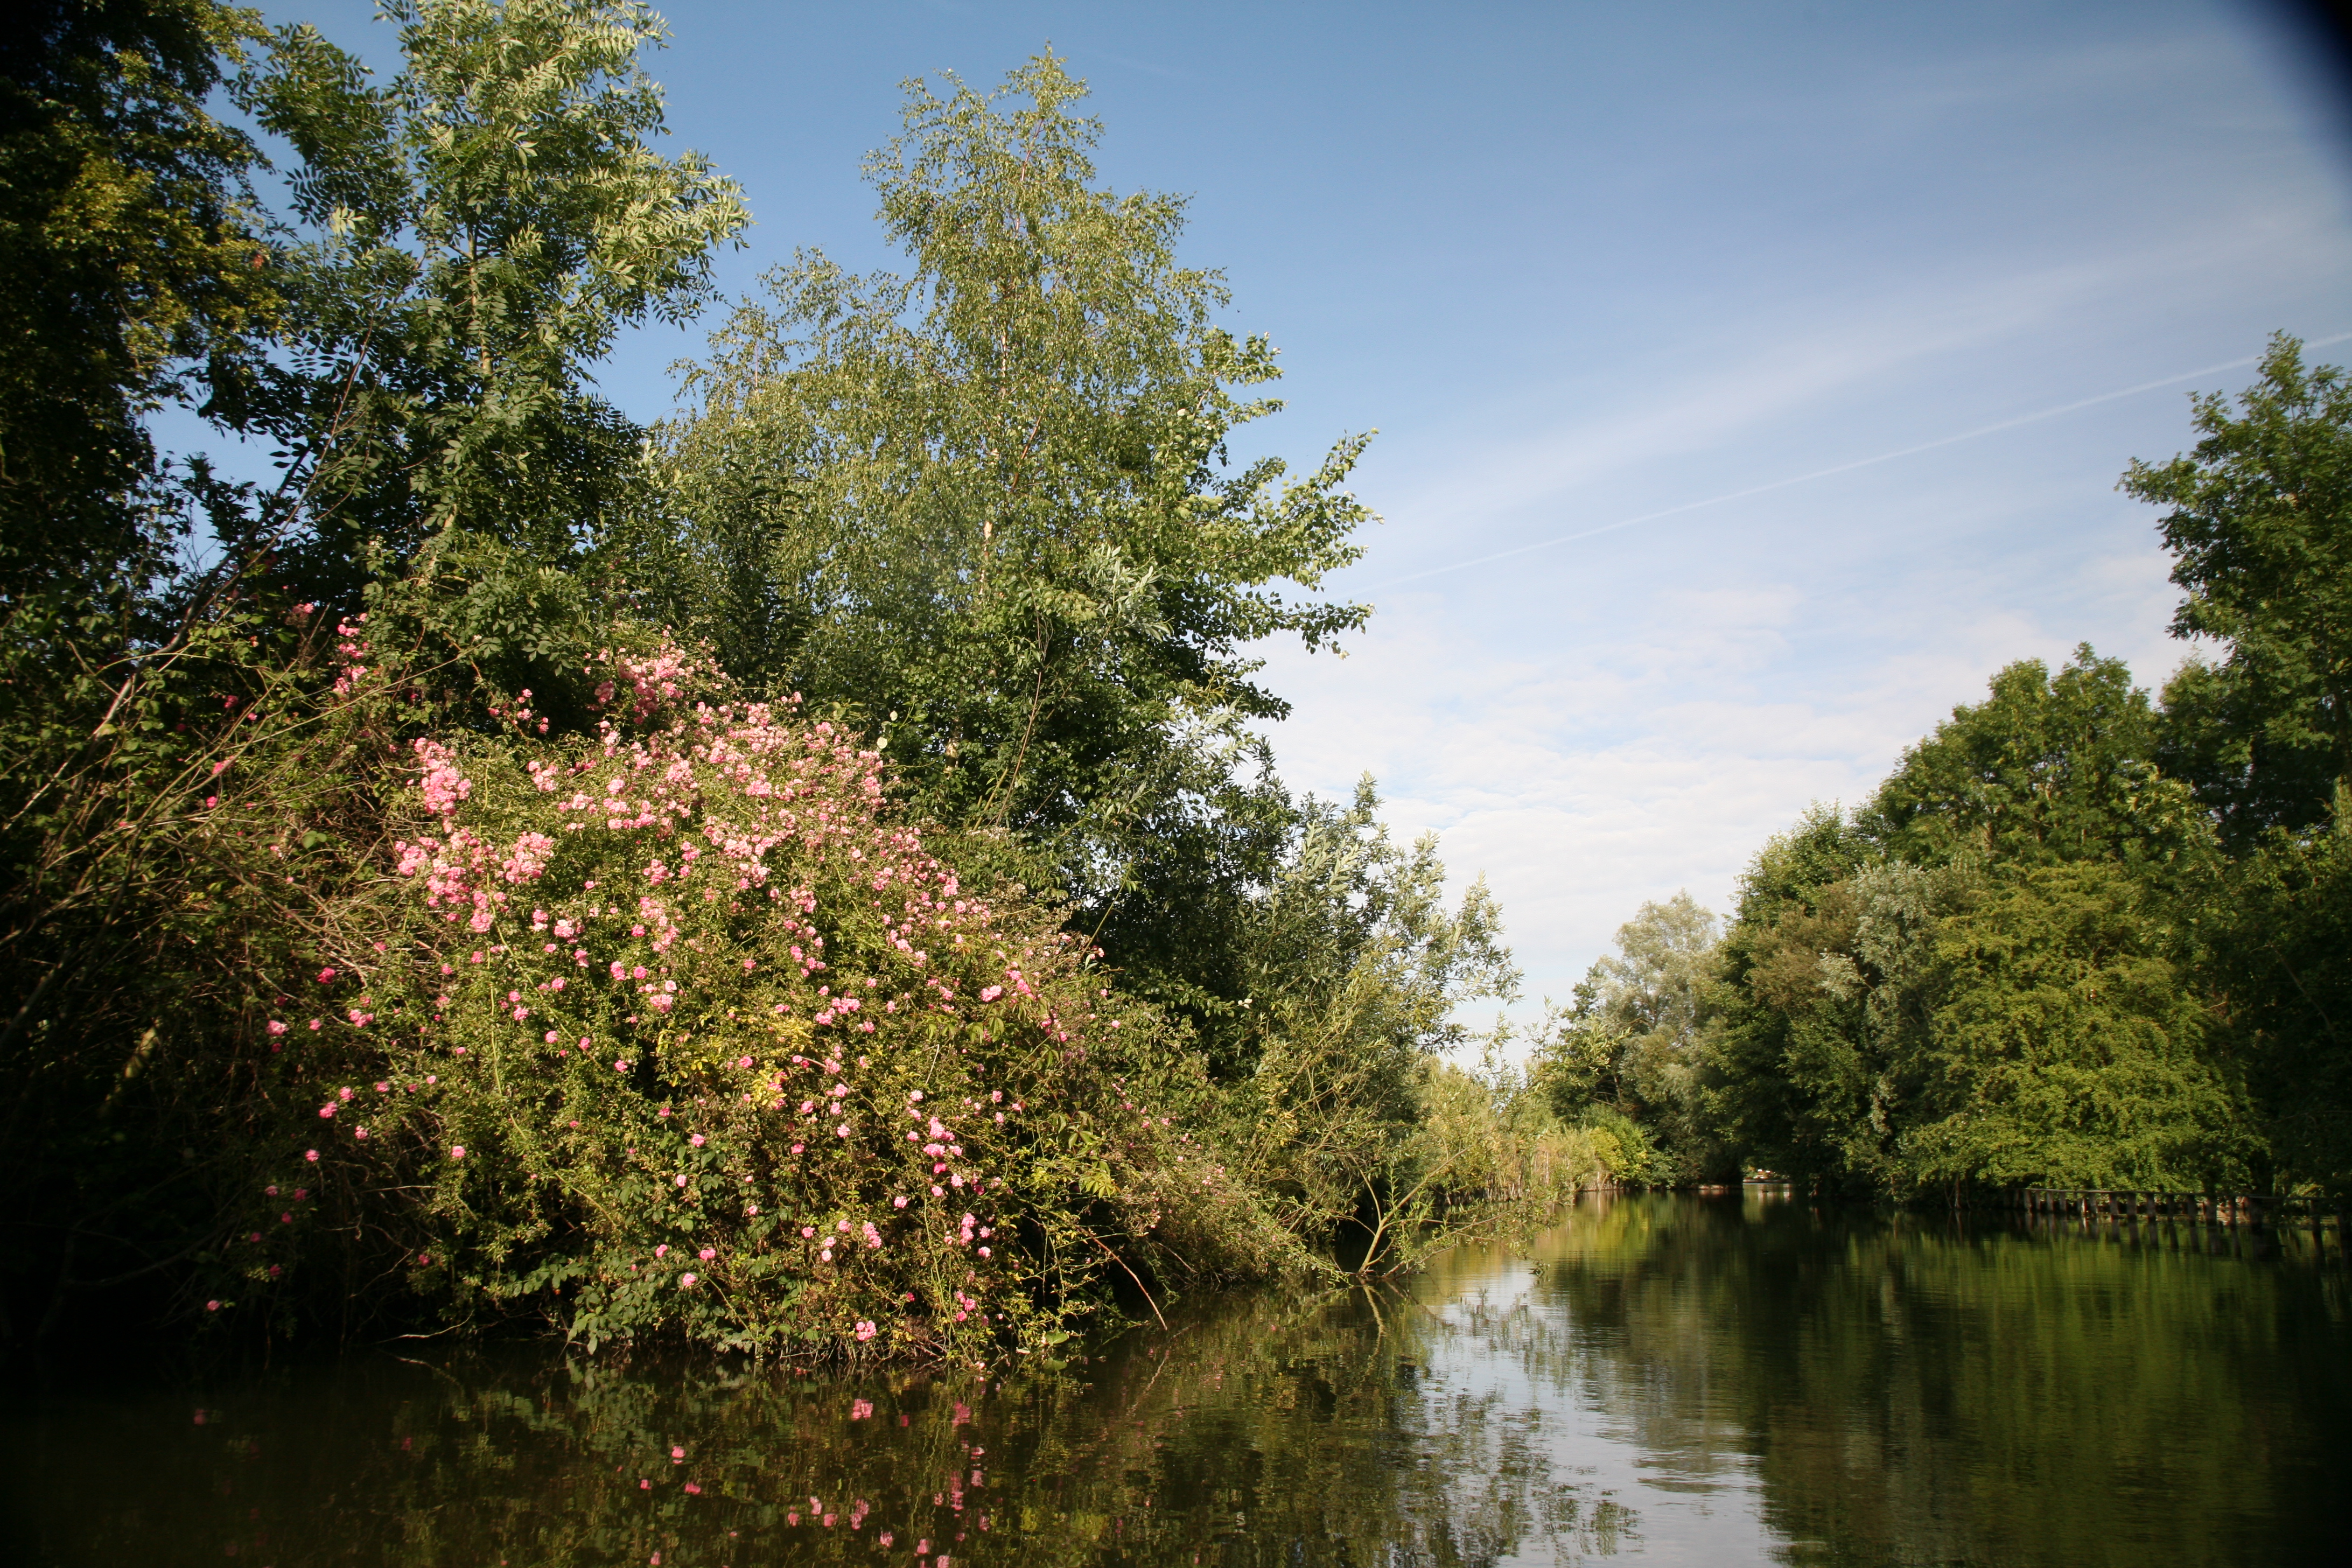
landscape, tree, water, nature, forest, marsh, plant, leaf, flower, lake, river, pond, france, reflection, autumn, season, waterway, woodland, habitat, marais, barque, somme, picardie, amiens, sumpf, hortillonnage, hortillonnages, natural environment, woody plant